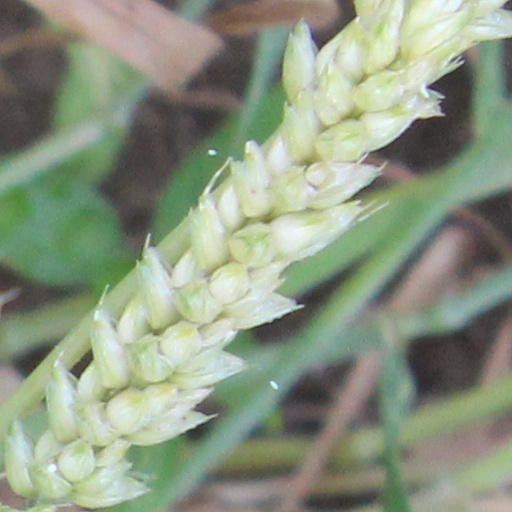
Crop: wheat